Chilean–Peruvian territorial dispute

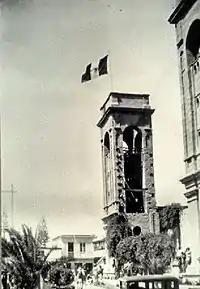
The flag of Peru flies over the Tacna Cathedral during the handover.

In the aftermath of the signing of the Treaty of Ancón, the Department of Tarapacá was unconditionally ceded to Chile, being replaced by Tarapacá Province, and the provinces of Tacna and Arica were placed under the administration of the new Tacna Province. As per the treaty, a plebiscite was to be held in 1894, which would determine the fate of the province. The plebiscite, however, was never carried out. During this time, the term Captive provinces was used to refer to Tacna and Arica.